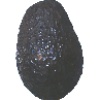
Label: Avocado ripe 1